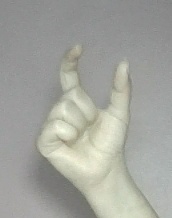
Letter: nun